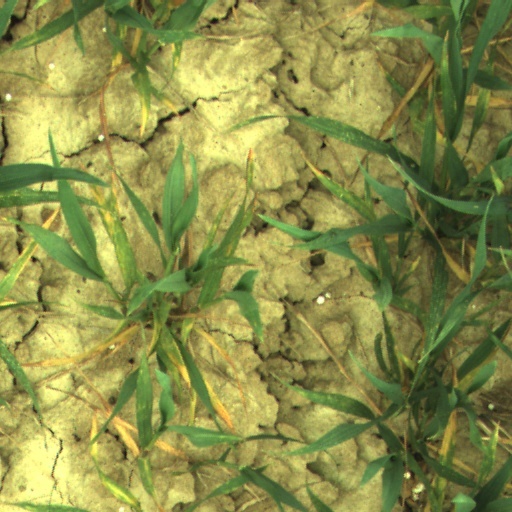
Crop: wheat